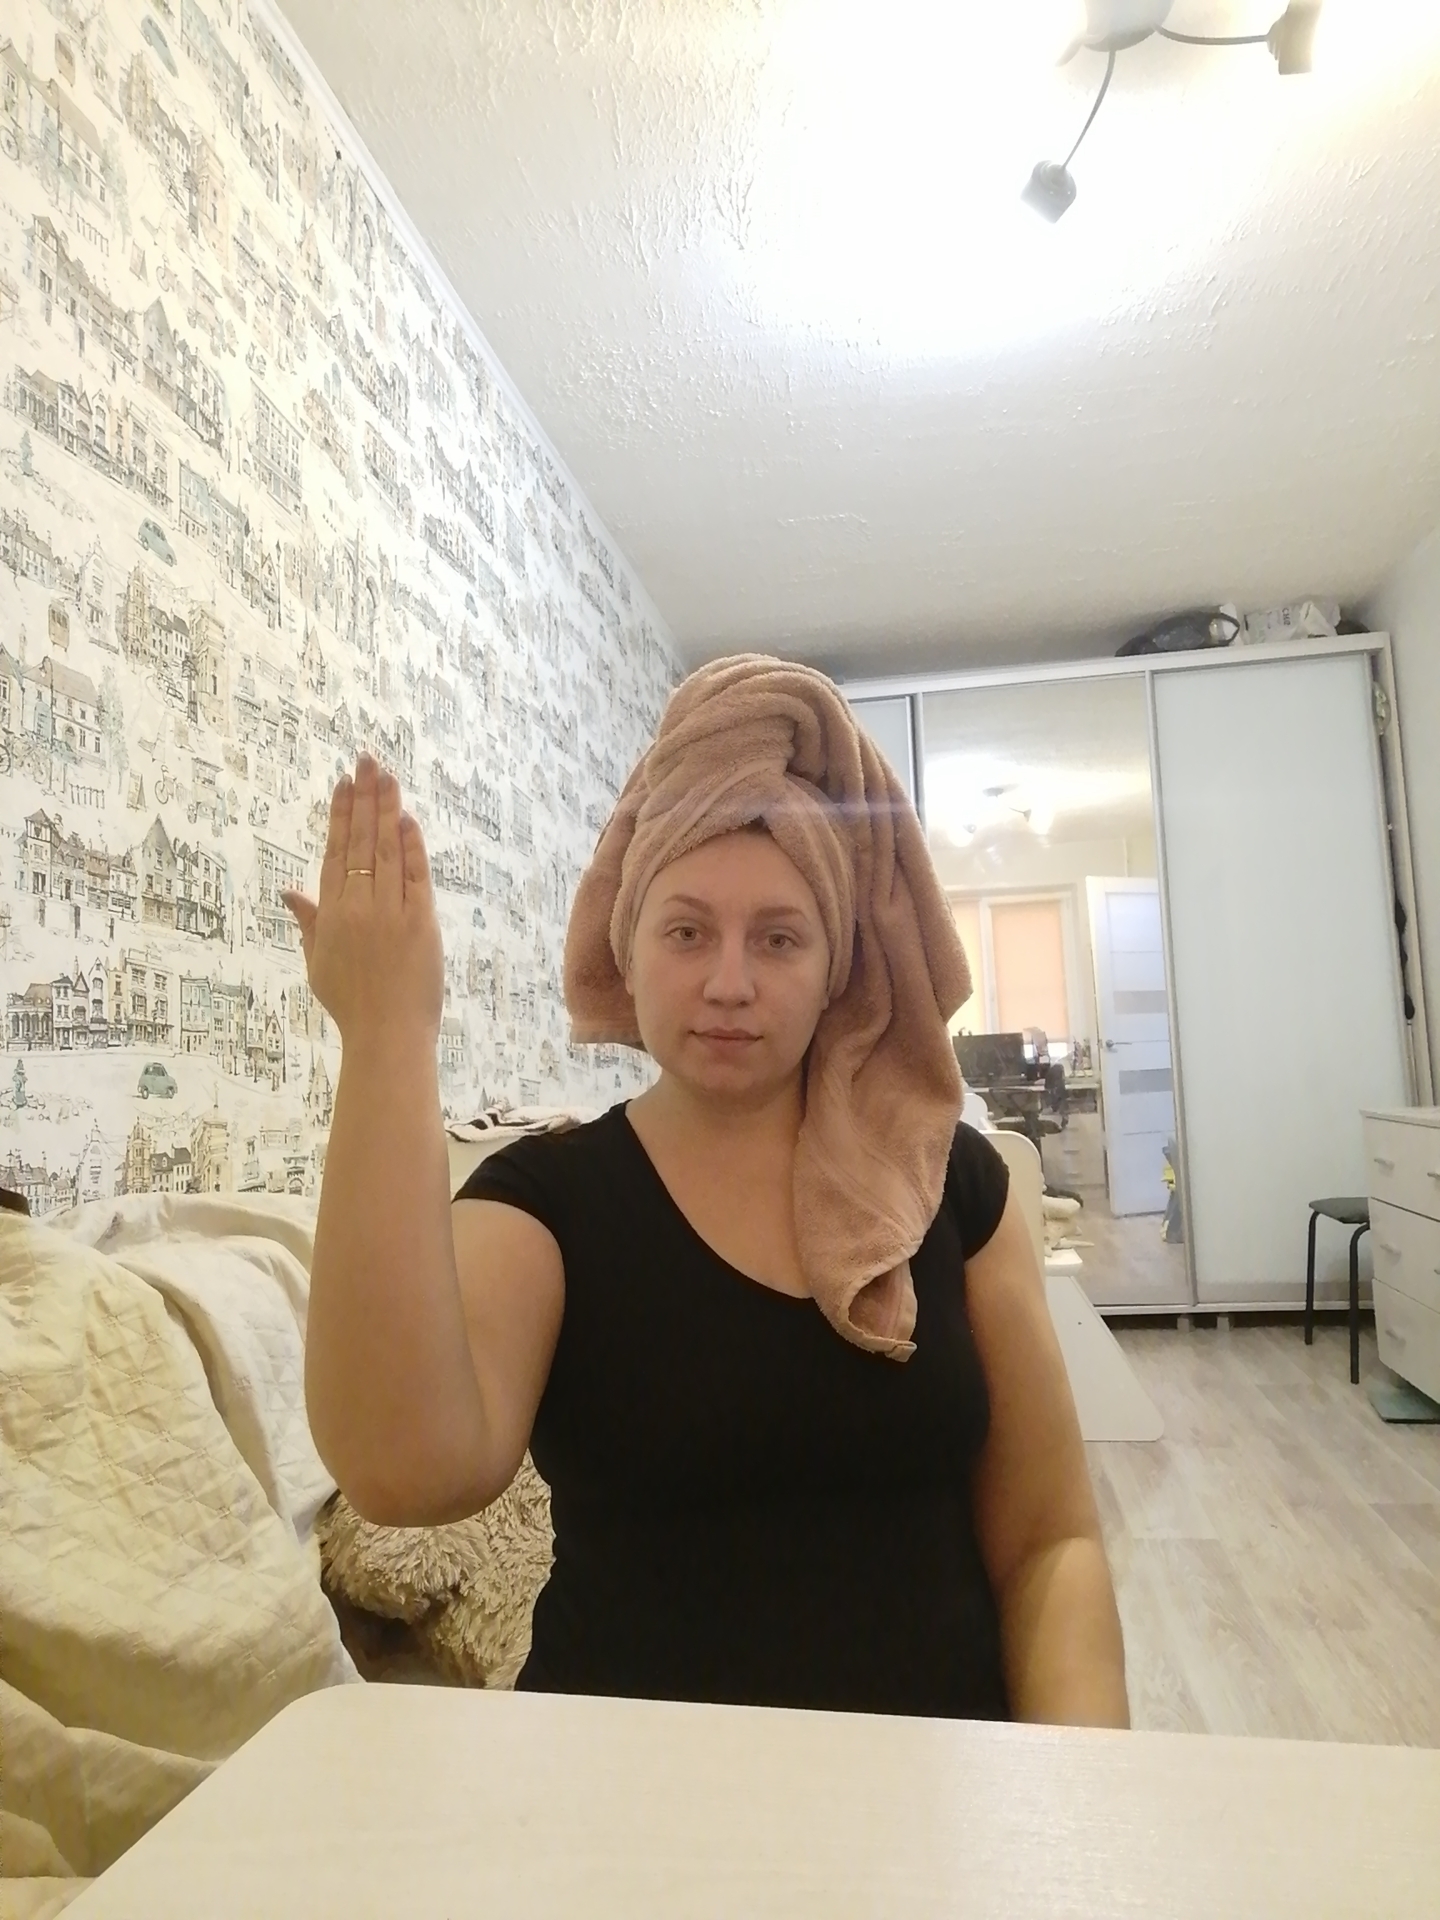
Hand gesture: stop_inverted